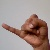
The image shows a hand gesture representing the letter 'J' in Indian Sign Language.